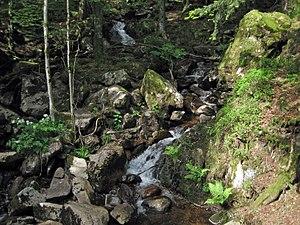
Rivière Savoureuse au pont du Rummel, commune de Lepuix, Ballon d'Alsace, printemps 2015
La Savoureuse est une rivière, affluent de l'Allan, est l'axe hydrologique principal de la ville de Belfort, département du Territoire de Belfort. Elle est aussi le principal cours d'eau des Vosges belfortaines, en région Bourgogne-Franche-Comté, dans les départements du Territoire de Belfort et du Doubs, donc un sous-affluent du Rhône par le Doubs et la Saône.